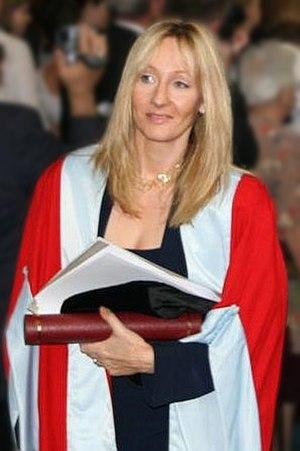
Harry Potter et les Reliques de la Mort, partie 2 est un film américano-britannique réalisé par David Yates, sorti en 2011. Adapté du roman éponyme de J. K. Rowling, il est le huitième et dernier volet de la série de films Harry Potter. Il fait suite à Harry Potter et les Reliques de la Mort, partie 1, les producteurs ayant décidé de scinder l'adaptation du dernier roman Harry Potter en deux parties.
Un doctorat honoris causa est un titre honorifique décerné par une université ou une faculté à une personnalité éminente. Un docteur honoris causa, parfois abrégé en Dʳ h. c., est le récipiendaire d'un doctorat honoris causa.
Harry Potter et les Reliques de la Mort, partie 1 est un film américano-britannique réalisé par David Yates, sorti en 2010. Adapté du roman éponyme de J. K. Rowling, il est le septième et avant-dernier volet de la série de films Harry Potter. Il fait suite à Harry Potter et le Prince de sang-mêlé et précède Harry Potter et les Reliques de la Mort, partie 2.
Une controverse religieuse sur la série Harry Potter, série littéraire au succès planétaire, a eu lieu. Plusieurs critiques virulents, issus de différentes religions, ont dénoncé le contenu occulte ou satanique supposé des ouvrages, lançant le débat sur un possible caractère néfaste de la série pour les lecteurs. De nombreux appels à l’interdiction des livres dans les écoles ou les bibliothèques publiques ont été lancés aux États-Unis. Plusieurs batailles juridiques ont suivi à partir de l'argument que la sorcellerie est une religion aux États-Unis et que la diffusion de ces livres à l’école constituerait une violation de la séparation de l’Église et de l’État. Mais le débat s'est élargi à d'autres pays et d'autres confessions religieuses.
États-Unis : Visite du président Vladimir Poutine à la résidence familiale des Bush à Kennebunkport, cependant les entretiens confirment la persistance de désaccords.